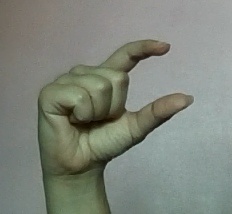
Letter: dal